Furka–Oberalp-Bahn Deh 4/4 II

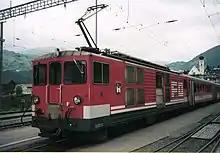
Deh 4/4 II No 91 in FO livery.

The performance of the Deh 4/4 I class had been affected by minor problems with its aluminium bodies. The bodies of the Deh 4/4 II class were therefore constructed in lightweight steel with beading.